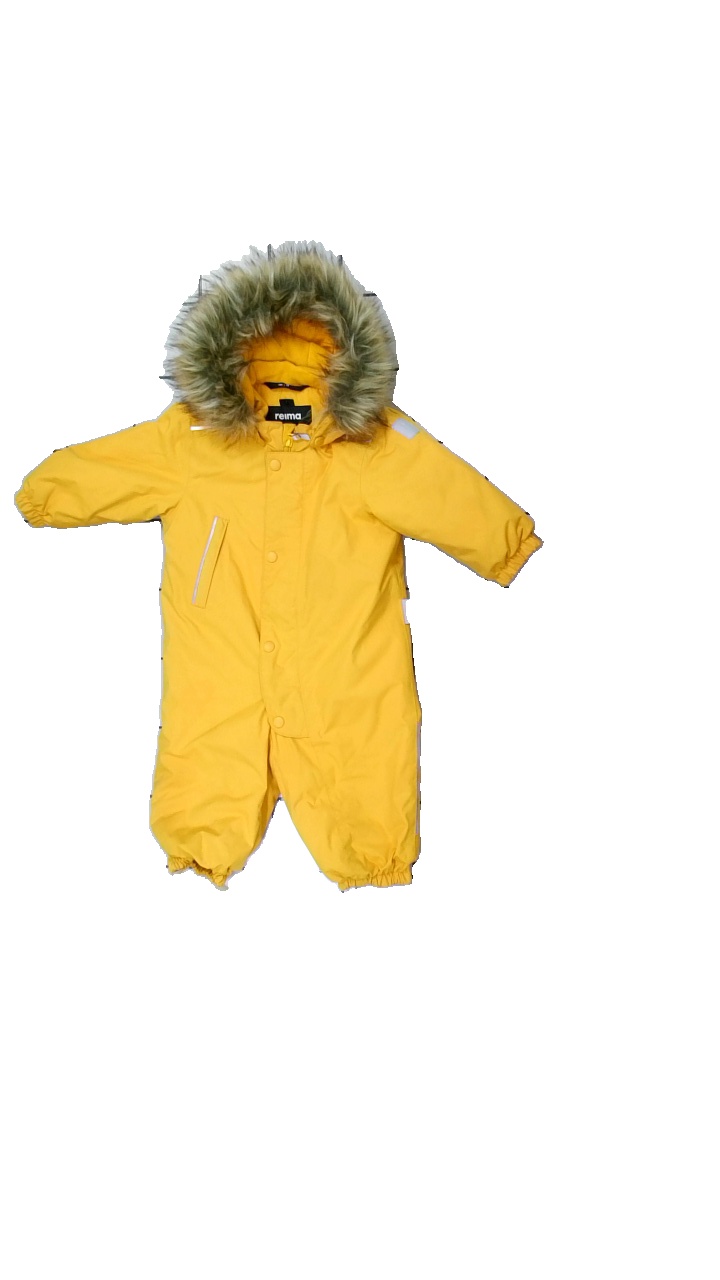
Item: Outerwear (Children)
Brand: Reima
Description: Overall
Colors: Yellow
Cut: Turtle neck
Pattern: Logo print
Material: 100% polyester
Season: All
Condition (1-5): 3
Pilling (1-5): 5
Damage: smutsigt
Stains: Major
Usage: Export
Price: <50